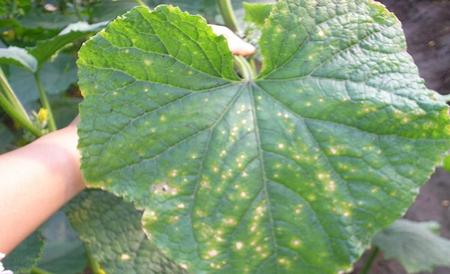
Plant: Cucumber
Disease: cucumber angular leaf spot